Cala Romantica

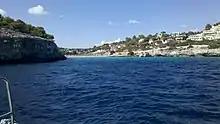
Cala Romàntica

Cala Romàntica or Playa Romàntica is a beach and resort on the east coast of Majorca, about 10 kilometres south of Porto Cristo, and east of the town of Manacor.